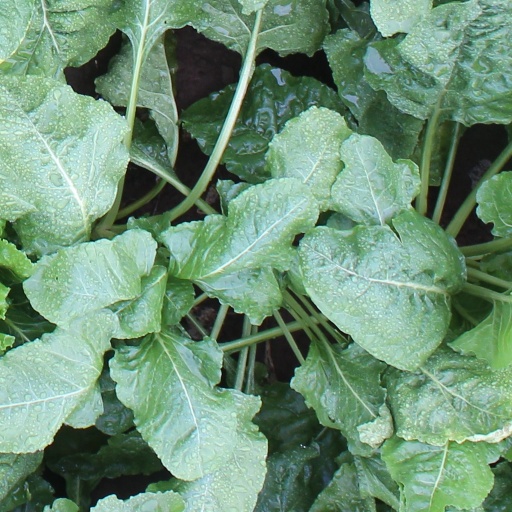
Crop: sugar beet